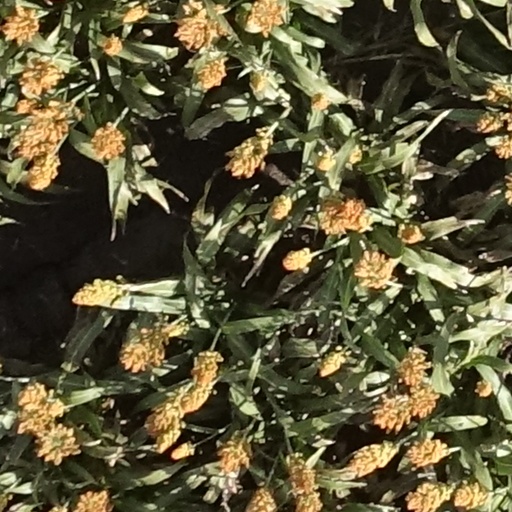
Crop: sorghum